2013 WTA Tour Championships

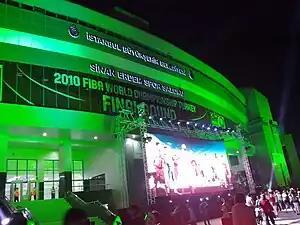
Sinan Erdem Dome hosted the WTA Championships for the second time in 2012.

The 2013 WTA Championships took place at the Sinan Erdem Dome 22–27 October 2013, and was the 43rd edition of the event. The tournament was run by the Women's Tennis Association (WTA) as part of the 2013 WTA Tour.